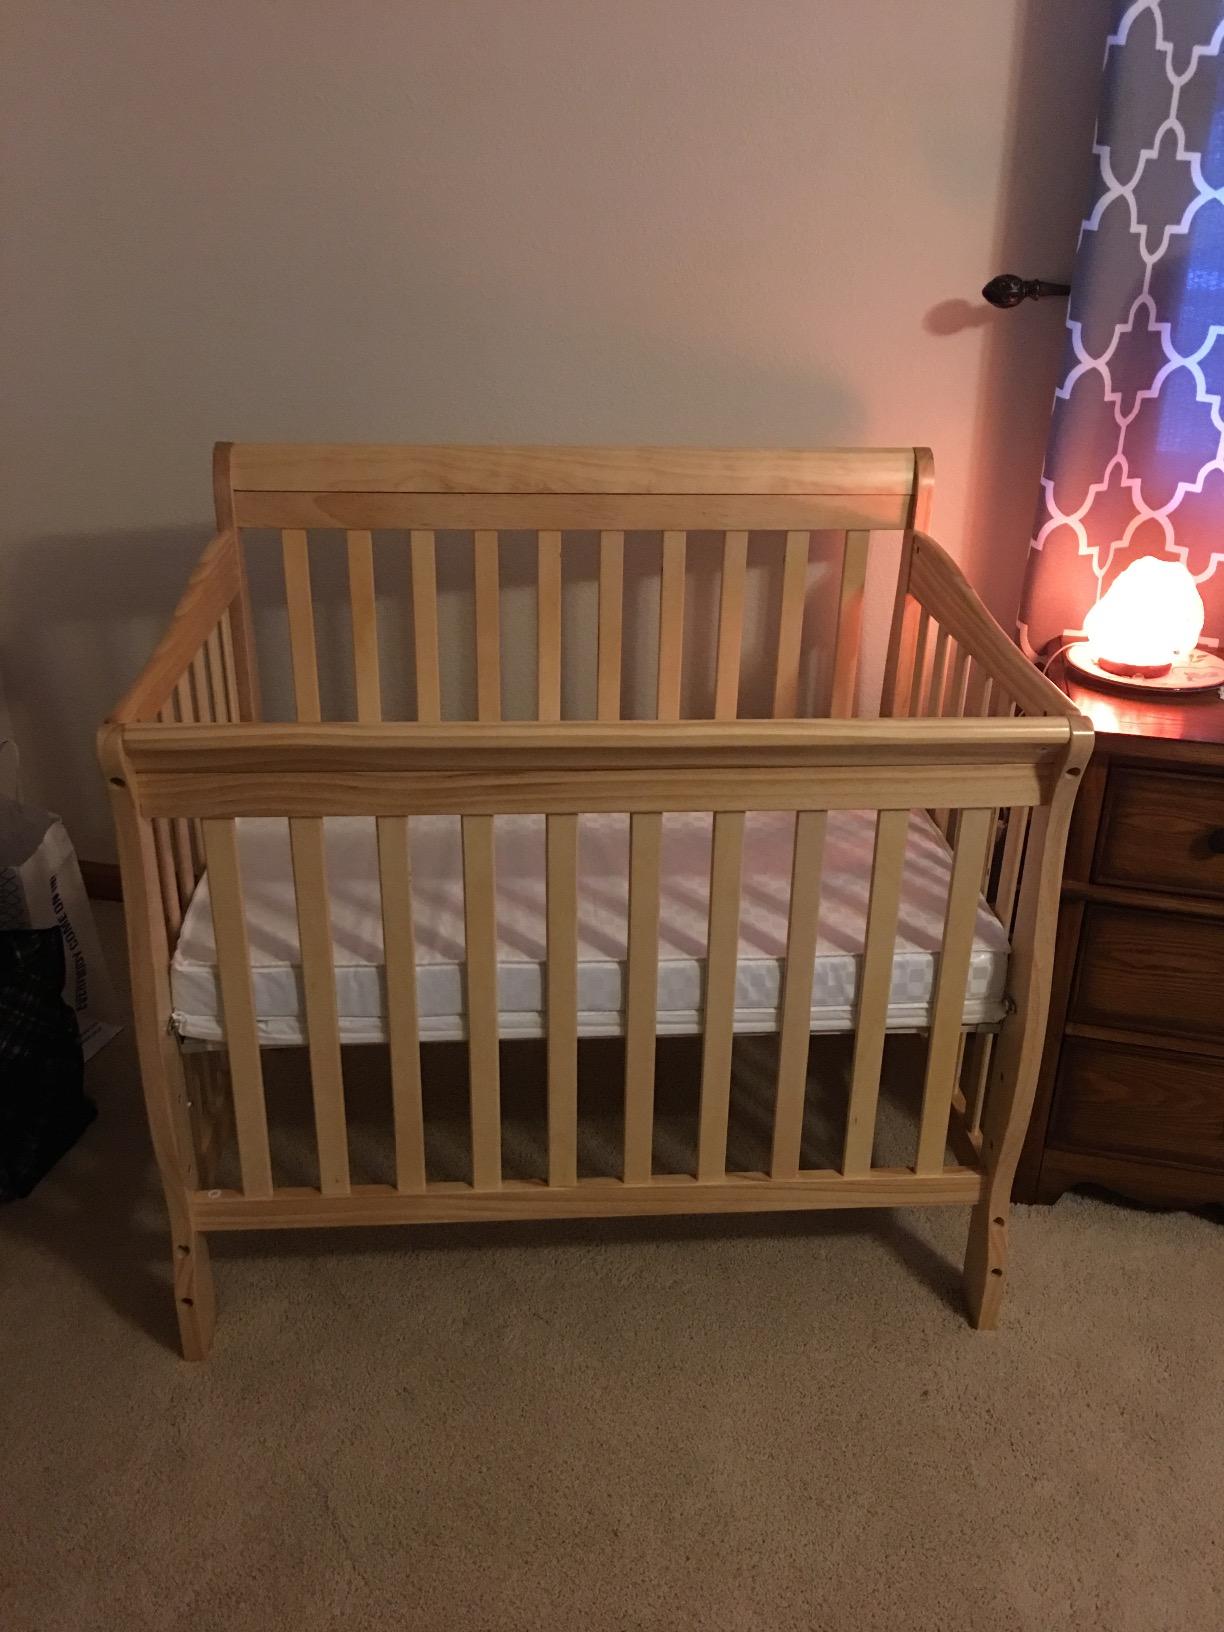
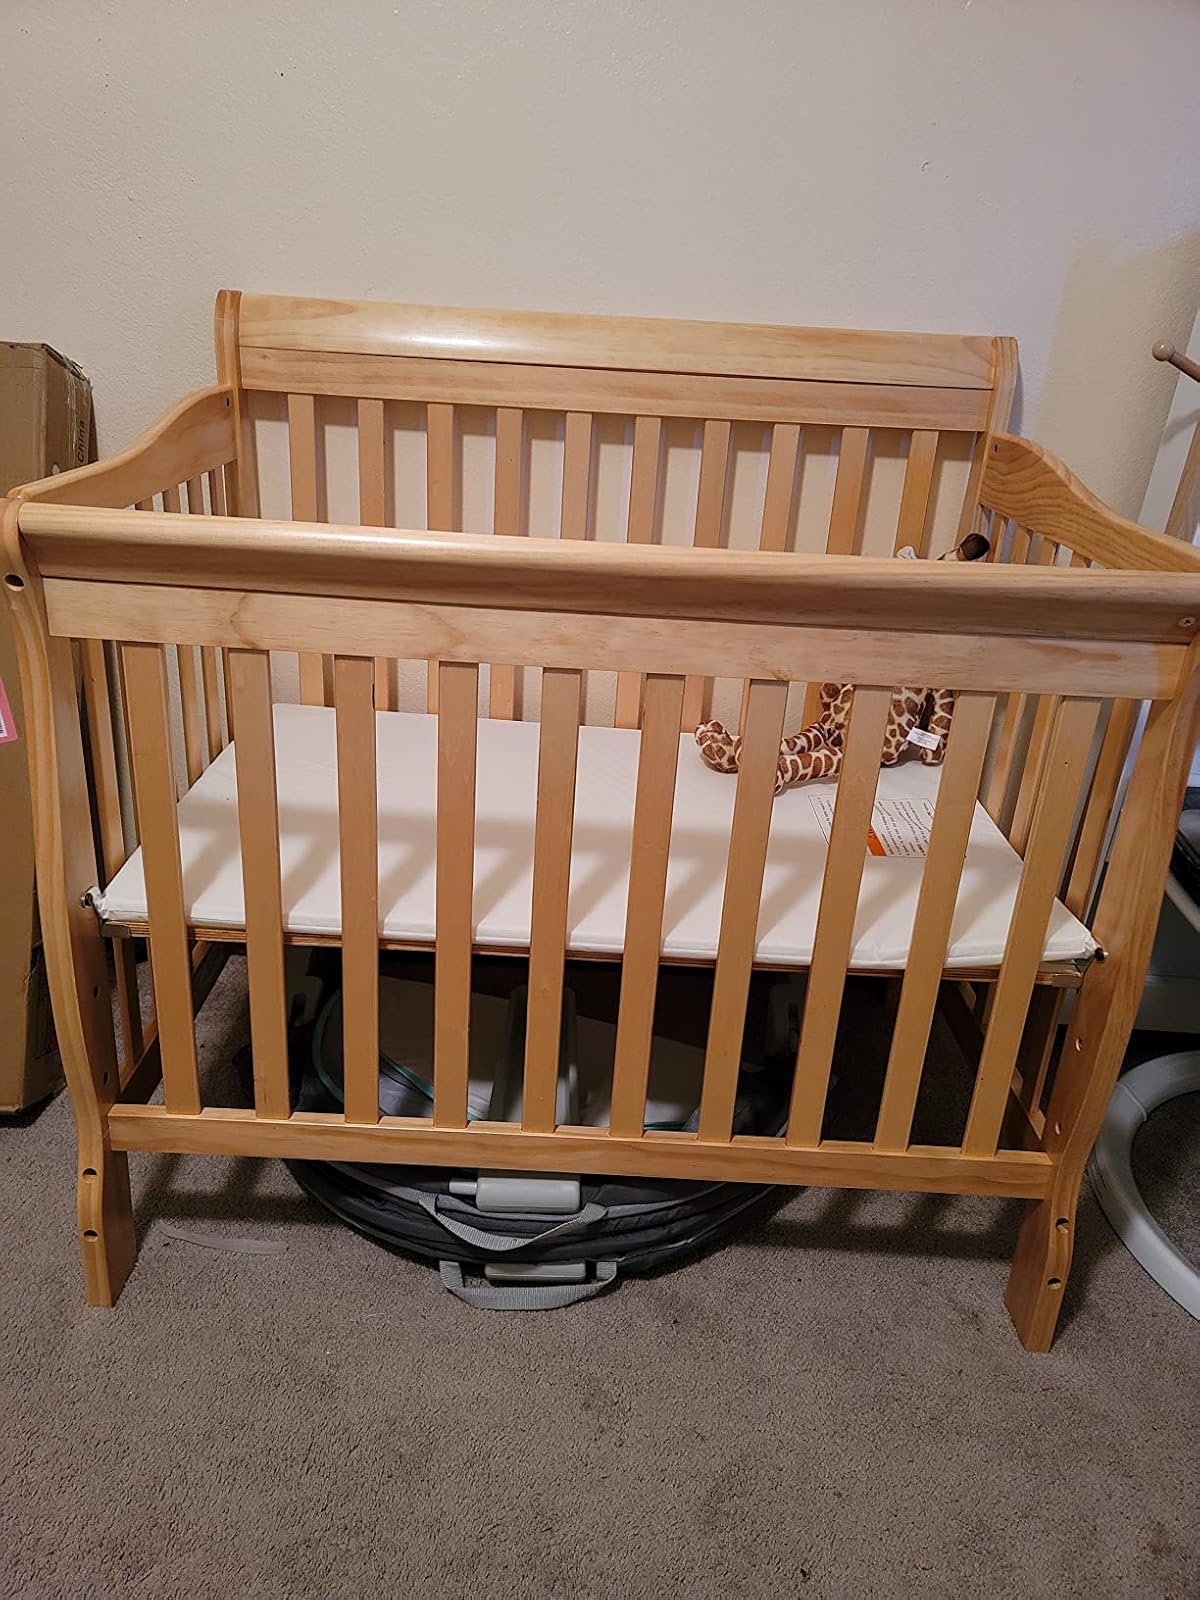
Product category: products_crib
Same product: yes